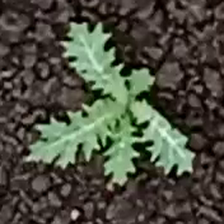
Weed species: Bilayat_(Mexicana_Argemone)